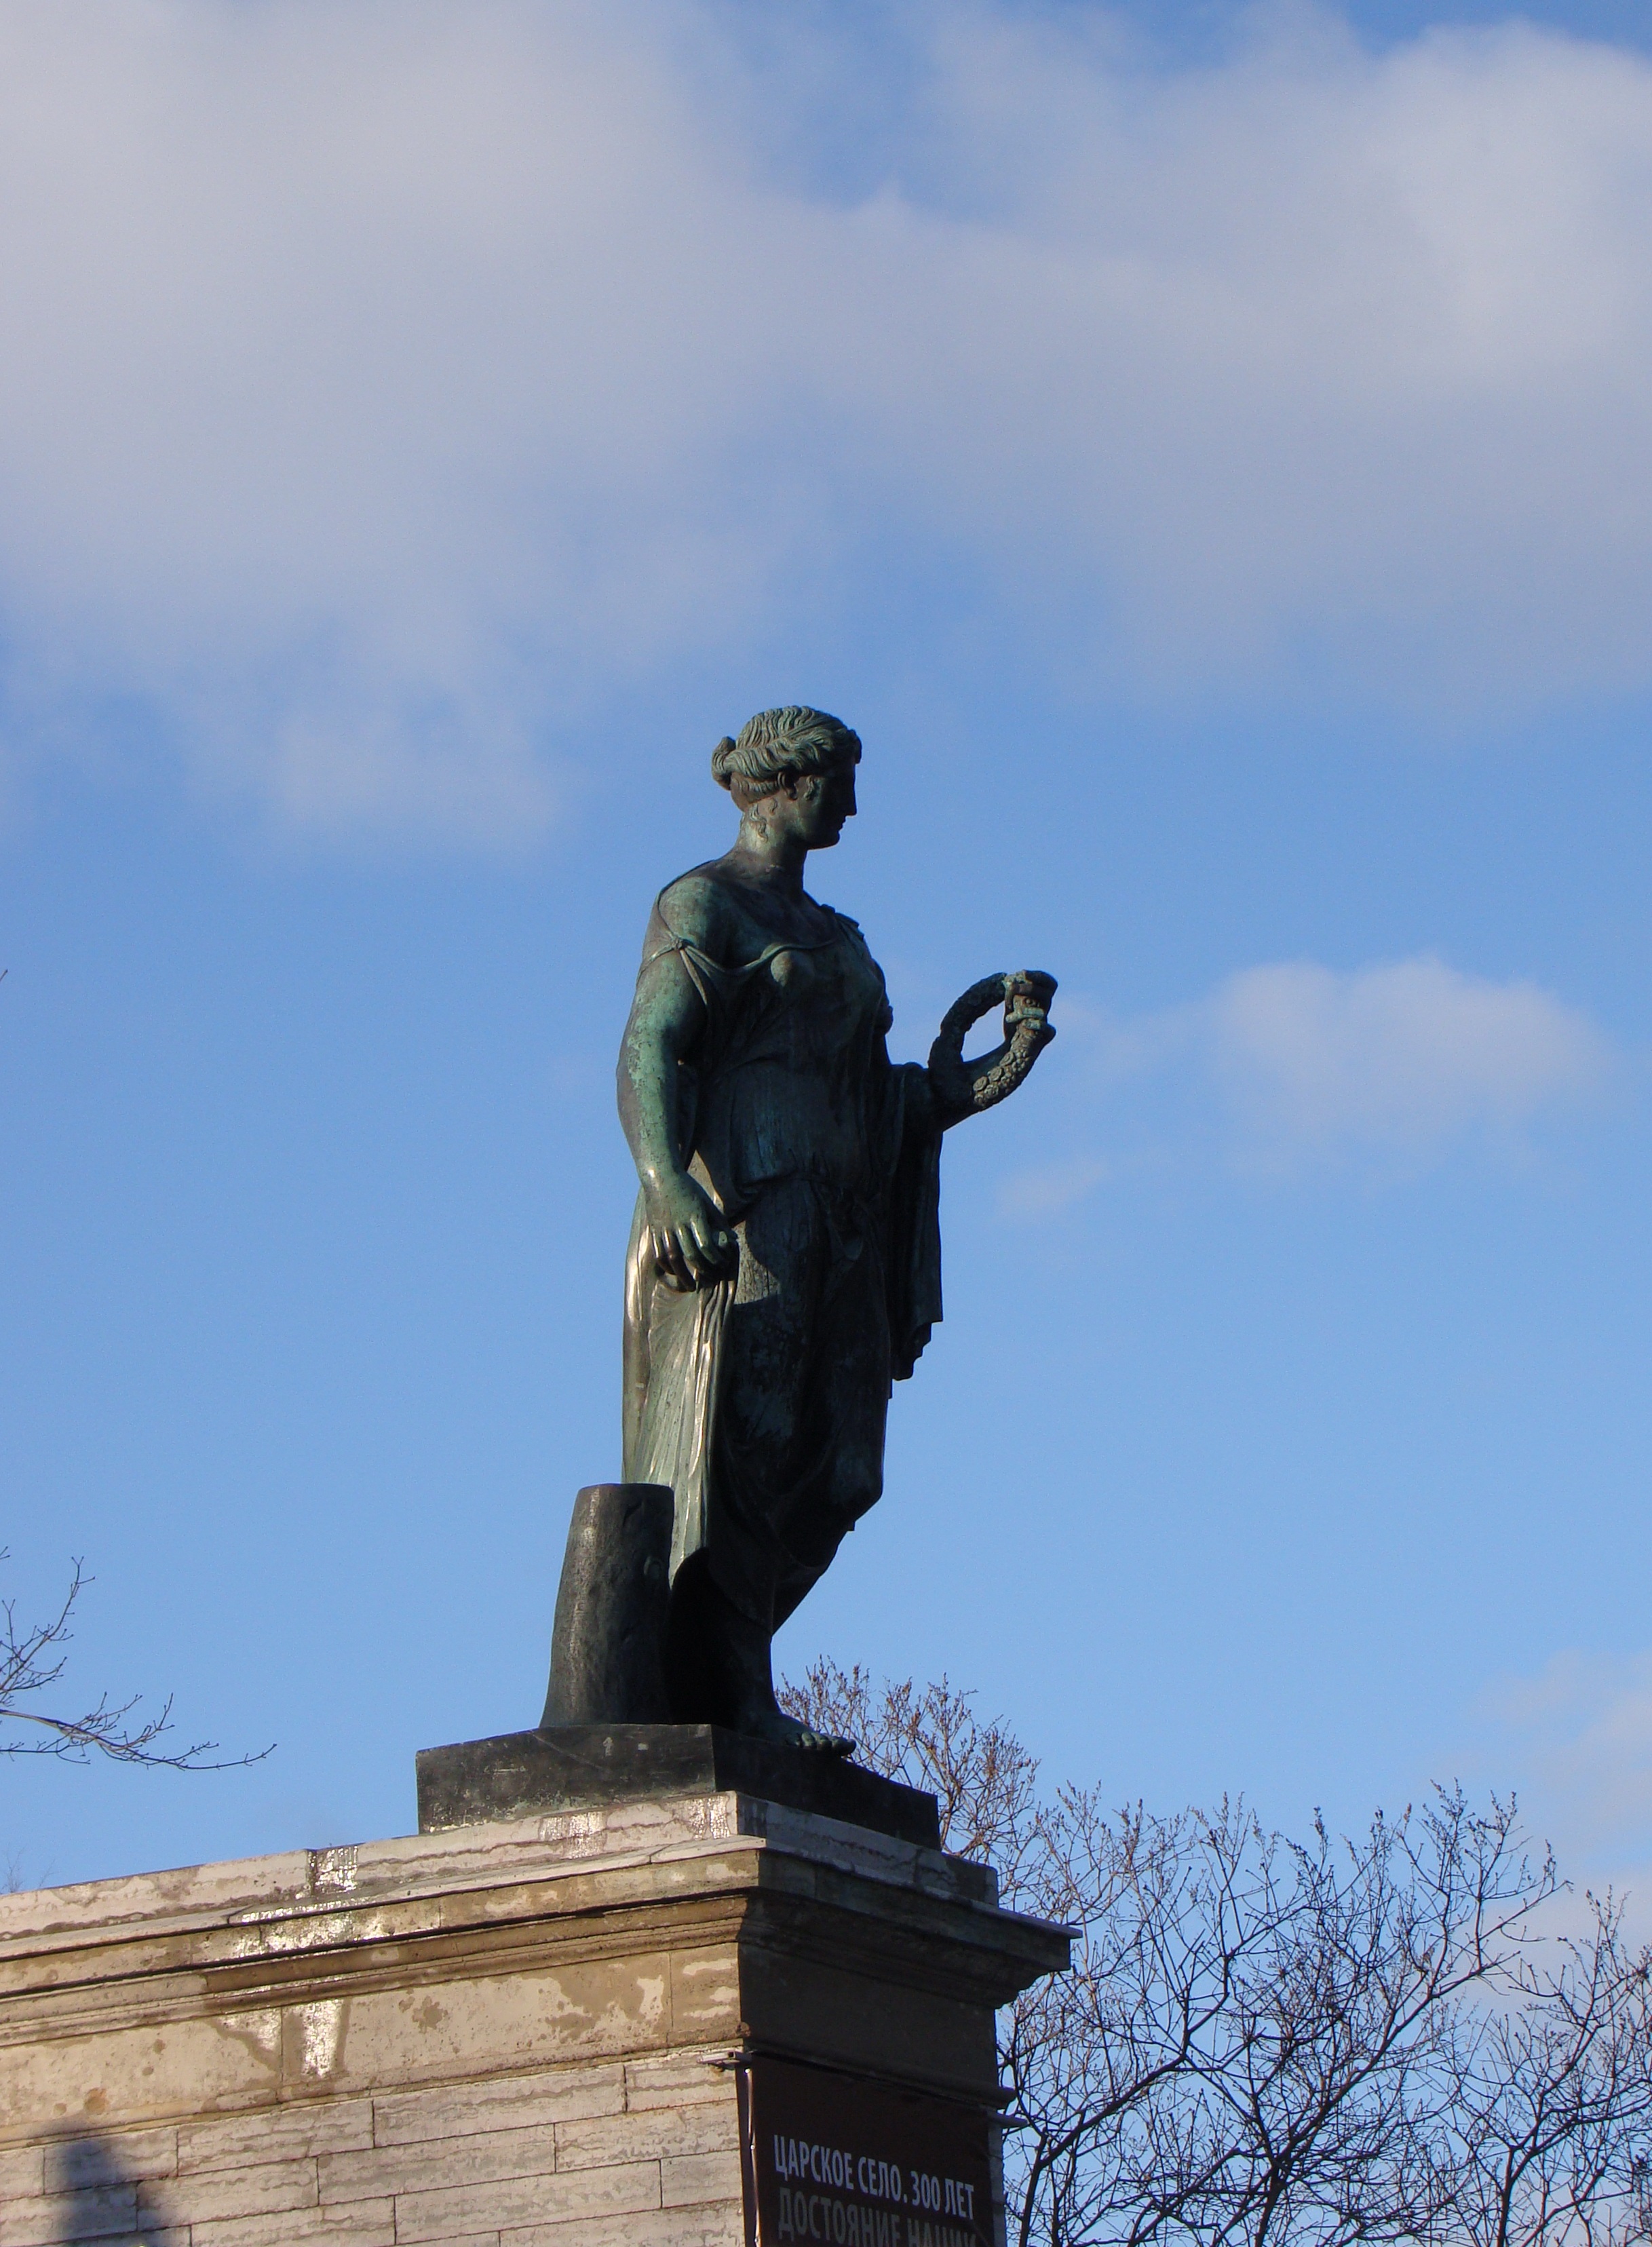
sky, monument, statue, blue, sculpture, memorial, art, clouds, russia, pedestal, the palace ensemble tsarskoe selo